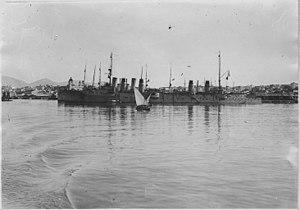
vue prise par un photographe de l'armée française.